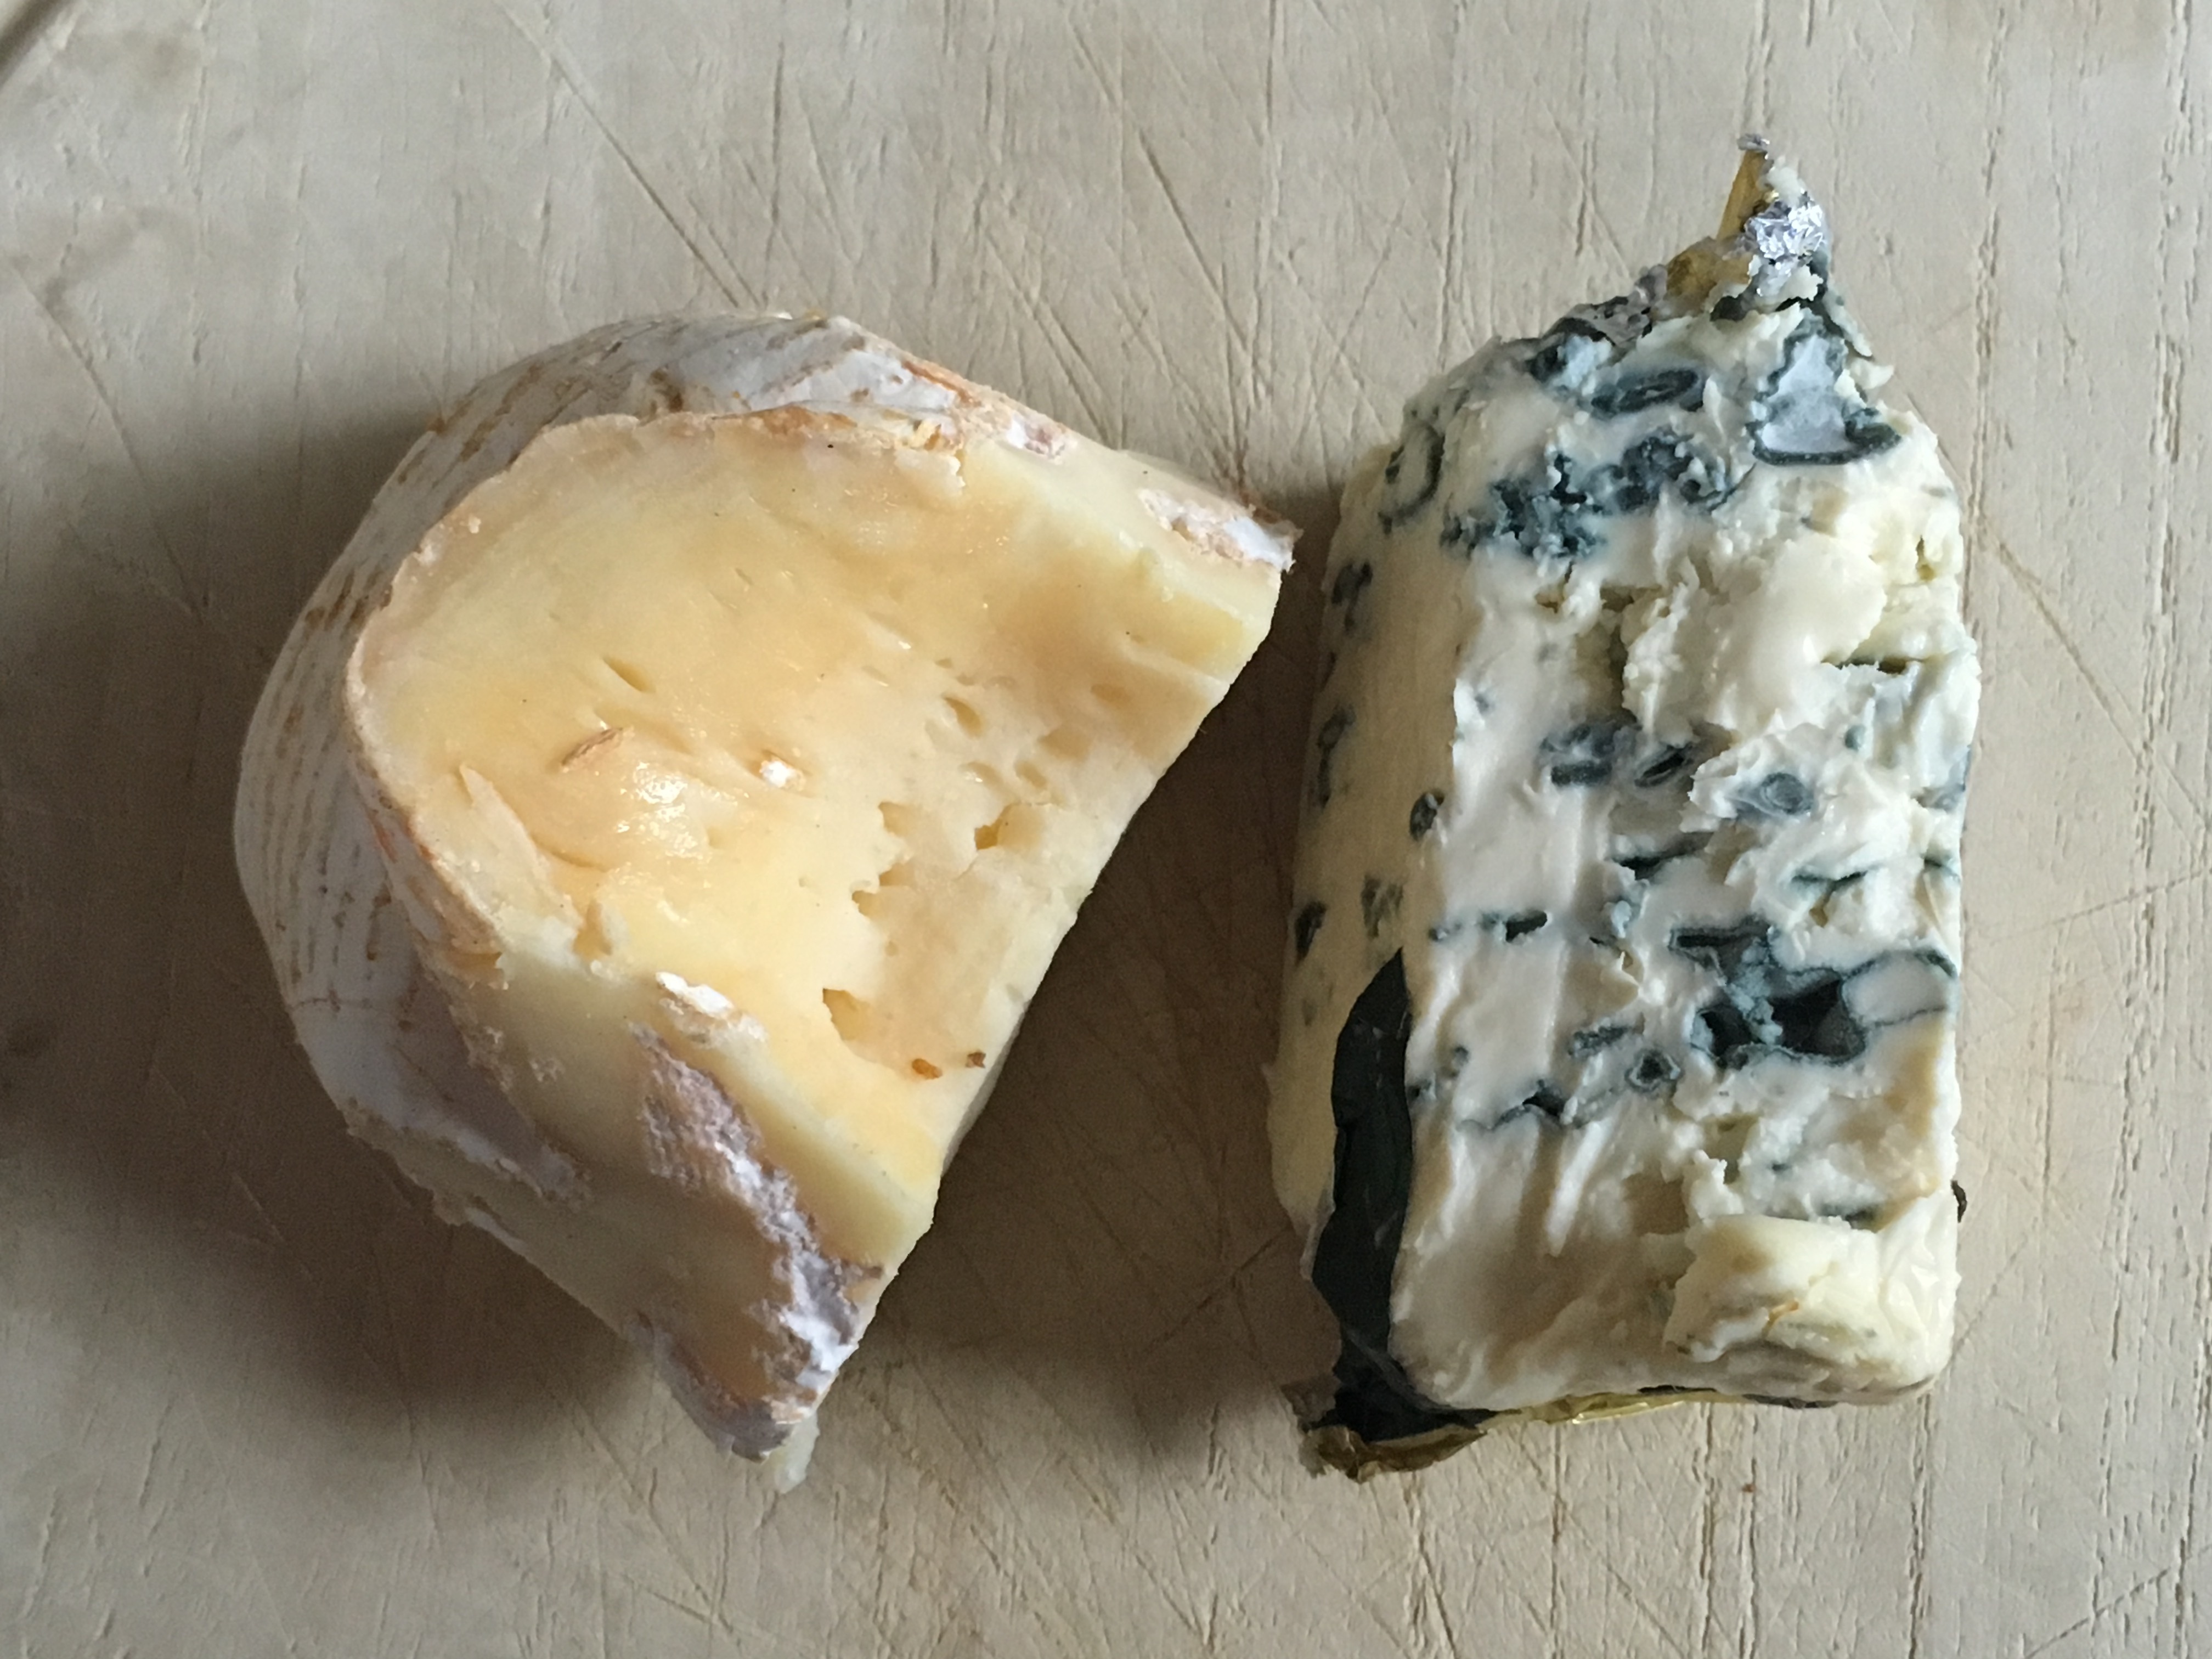
france, dish, food, produce, breakfast, baking, dessert, dairy product, cheese, blue cheese, coconut, icing, nutrition, benefit from, cheese board, animal source foods, animal fat